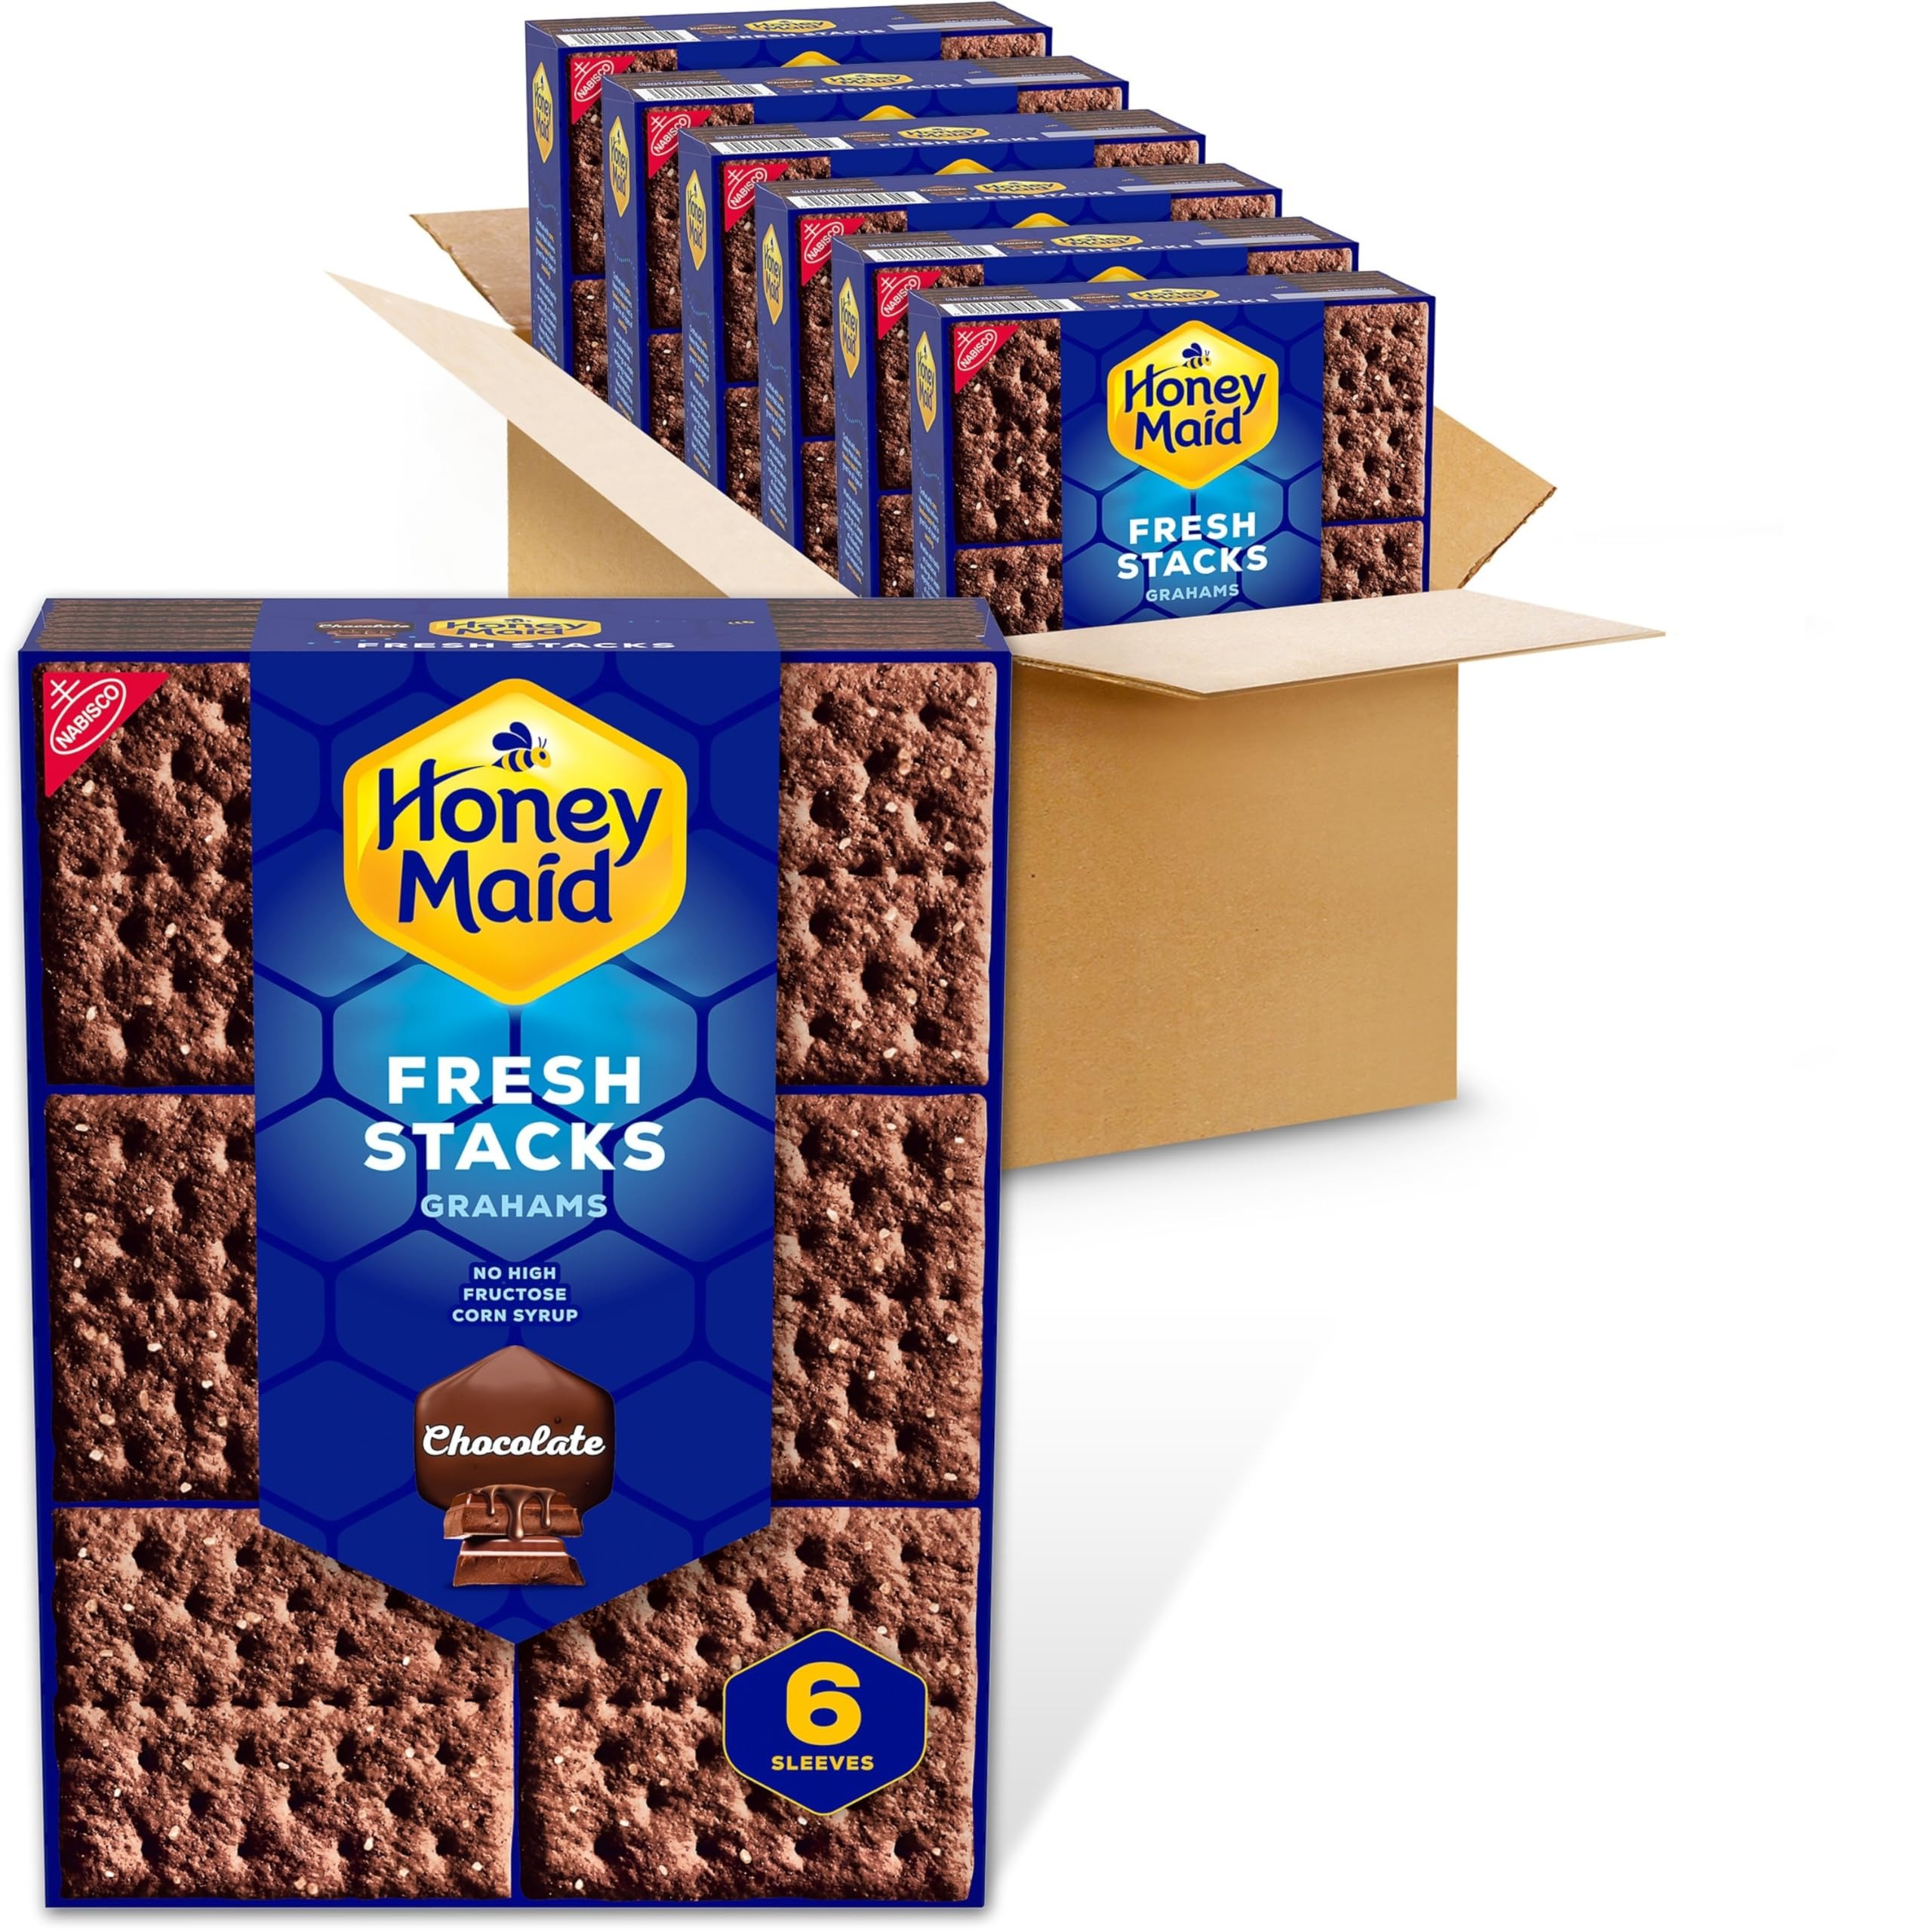
Item Name: HONEY MAID Fresh Stacks Chocolate Graham Crackers, Bulk Travel Snacks, 6 Boxes (36 Multi Snack Packs)
Bullet Point 1: Six 12.2 oz boxes of HONEY MAID Chocolate Fresh Stacks Grahams, Chocolate Graham Crackers, 36 total fresh stacks
Bullet Point 2: Graham snacks with delicious chocolate flavor for just the right amount of sweetness
Bullet Point 3: Chocolate graham crackers containing no high-fructose corn syrup, saturated fat, or cholesterol
Bullet Point 4: Chocolate snack crackers that make great after-lunch snacks for kids and adults
Bullet Point 5: Bulk crackers case of individual chocolate grahams fresh stacks that are wonderful on the go snacks and travel snacks
Value: 75.6
Unit: Ounce

Price: 38.1